Gonophore

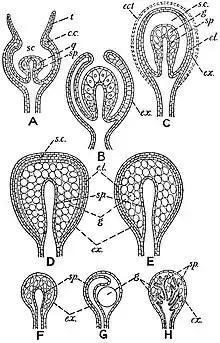
Diagrams of the structure of the gonophores of various Hydromedusae.

A gonophore is a reproductive organ in members of the Hydrozoa which produces gametes. It is a sporosac, a medusa or any intermediate stage. The name is derived from the Greek words ("that which produces seed") and ("-bearing").